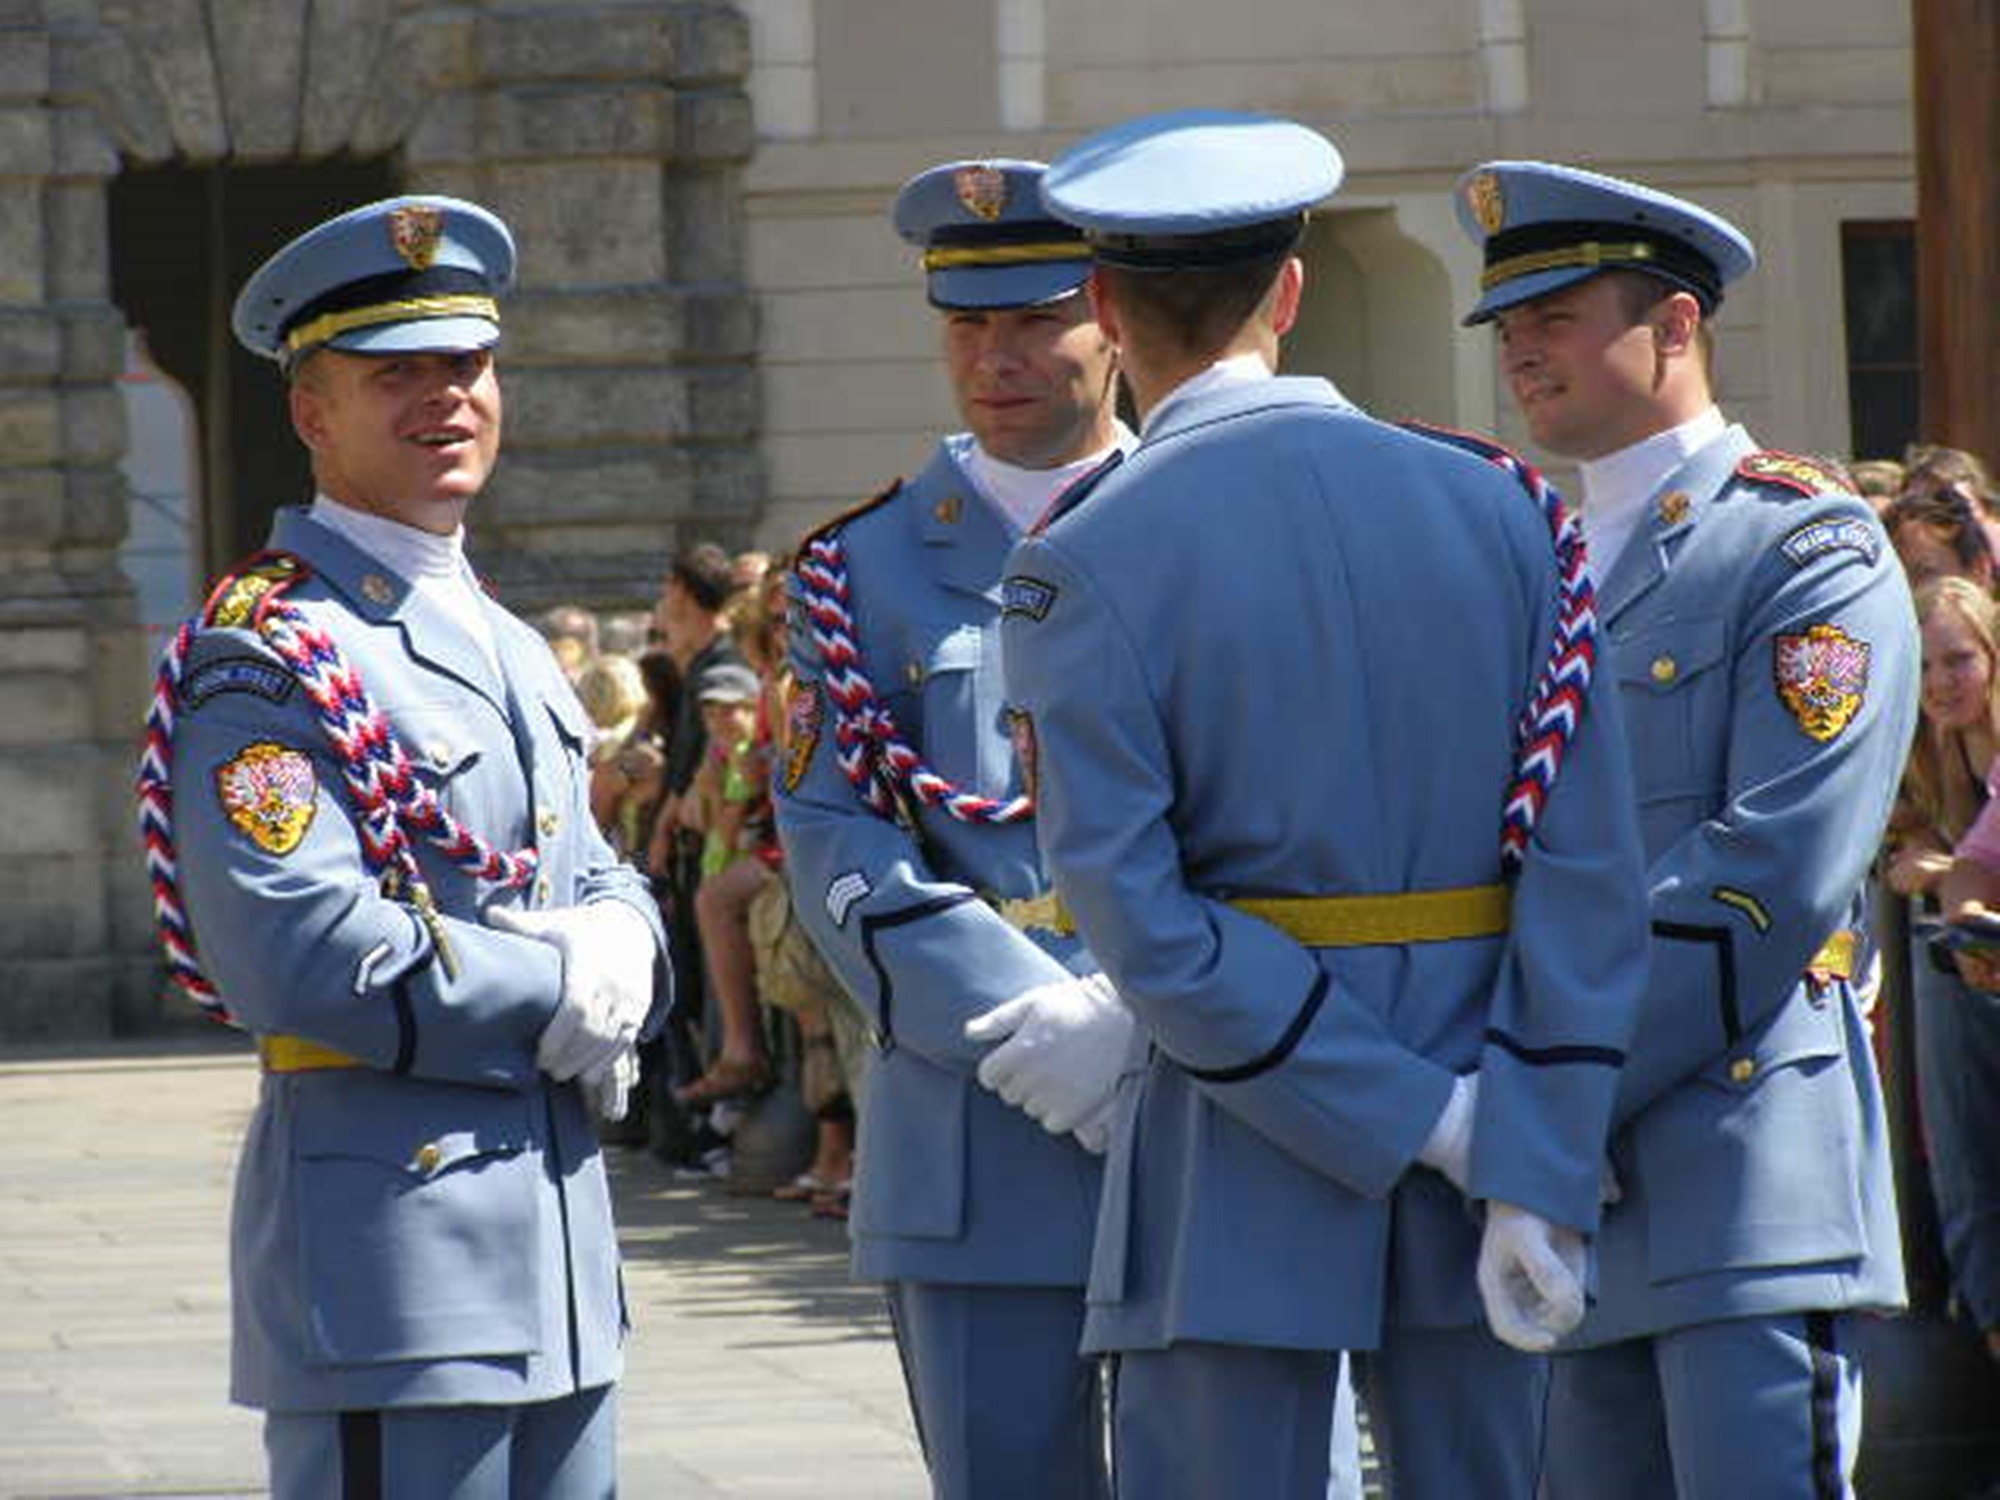
person, military, army, profession, police, patrol, navy, guard, marching, troop, air force, babysitting, police officer, prague castle, military police, military officer, military person